Indru Poi Naalai Vaa

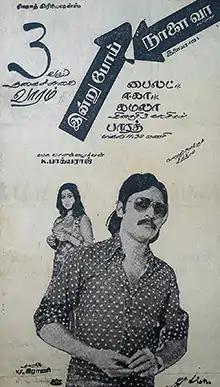
Poster

Indru Poi Naalai Vaa is a 1981 Indian Tamil-language romantic comedy film written and directed by K. Bhagyaraj. The film stars himself, Radhika, Pazhanisamy and G. Ramli. It revolves around three men in love with the same woman, and their attempts to woo her.